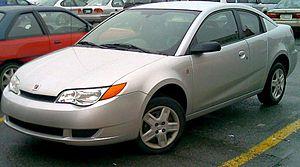
La Saturn Ion est une automobile compacte vendue par Saturn de 2003 à 2007. Elle succède à la Saturn S-Series, et est remplacée par la Saturn Astra en 2008. A partir de 2006, la Saturne Ion était la plus grande compacte vendue en Amérique du Nord. La production et les ventes cessent en mars 2007.